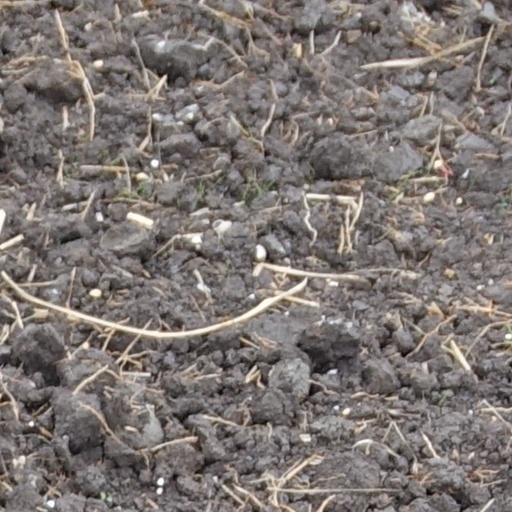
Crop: wheat